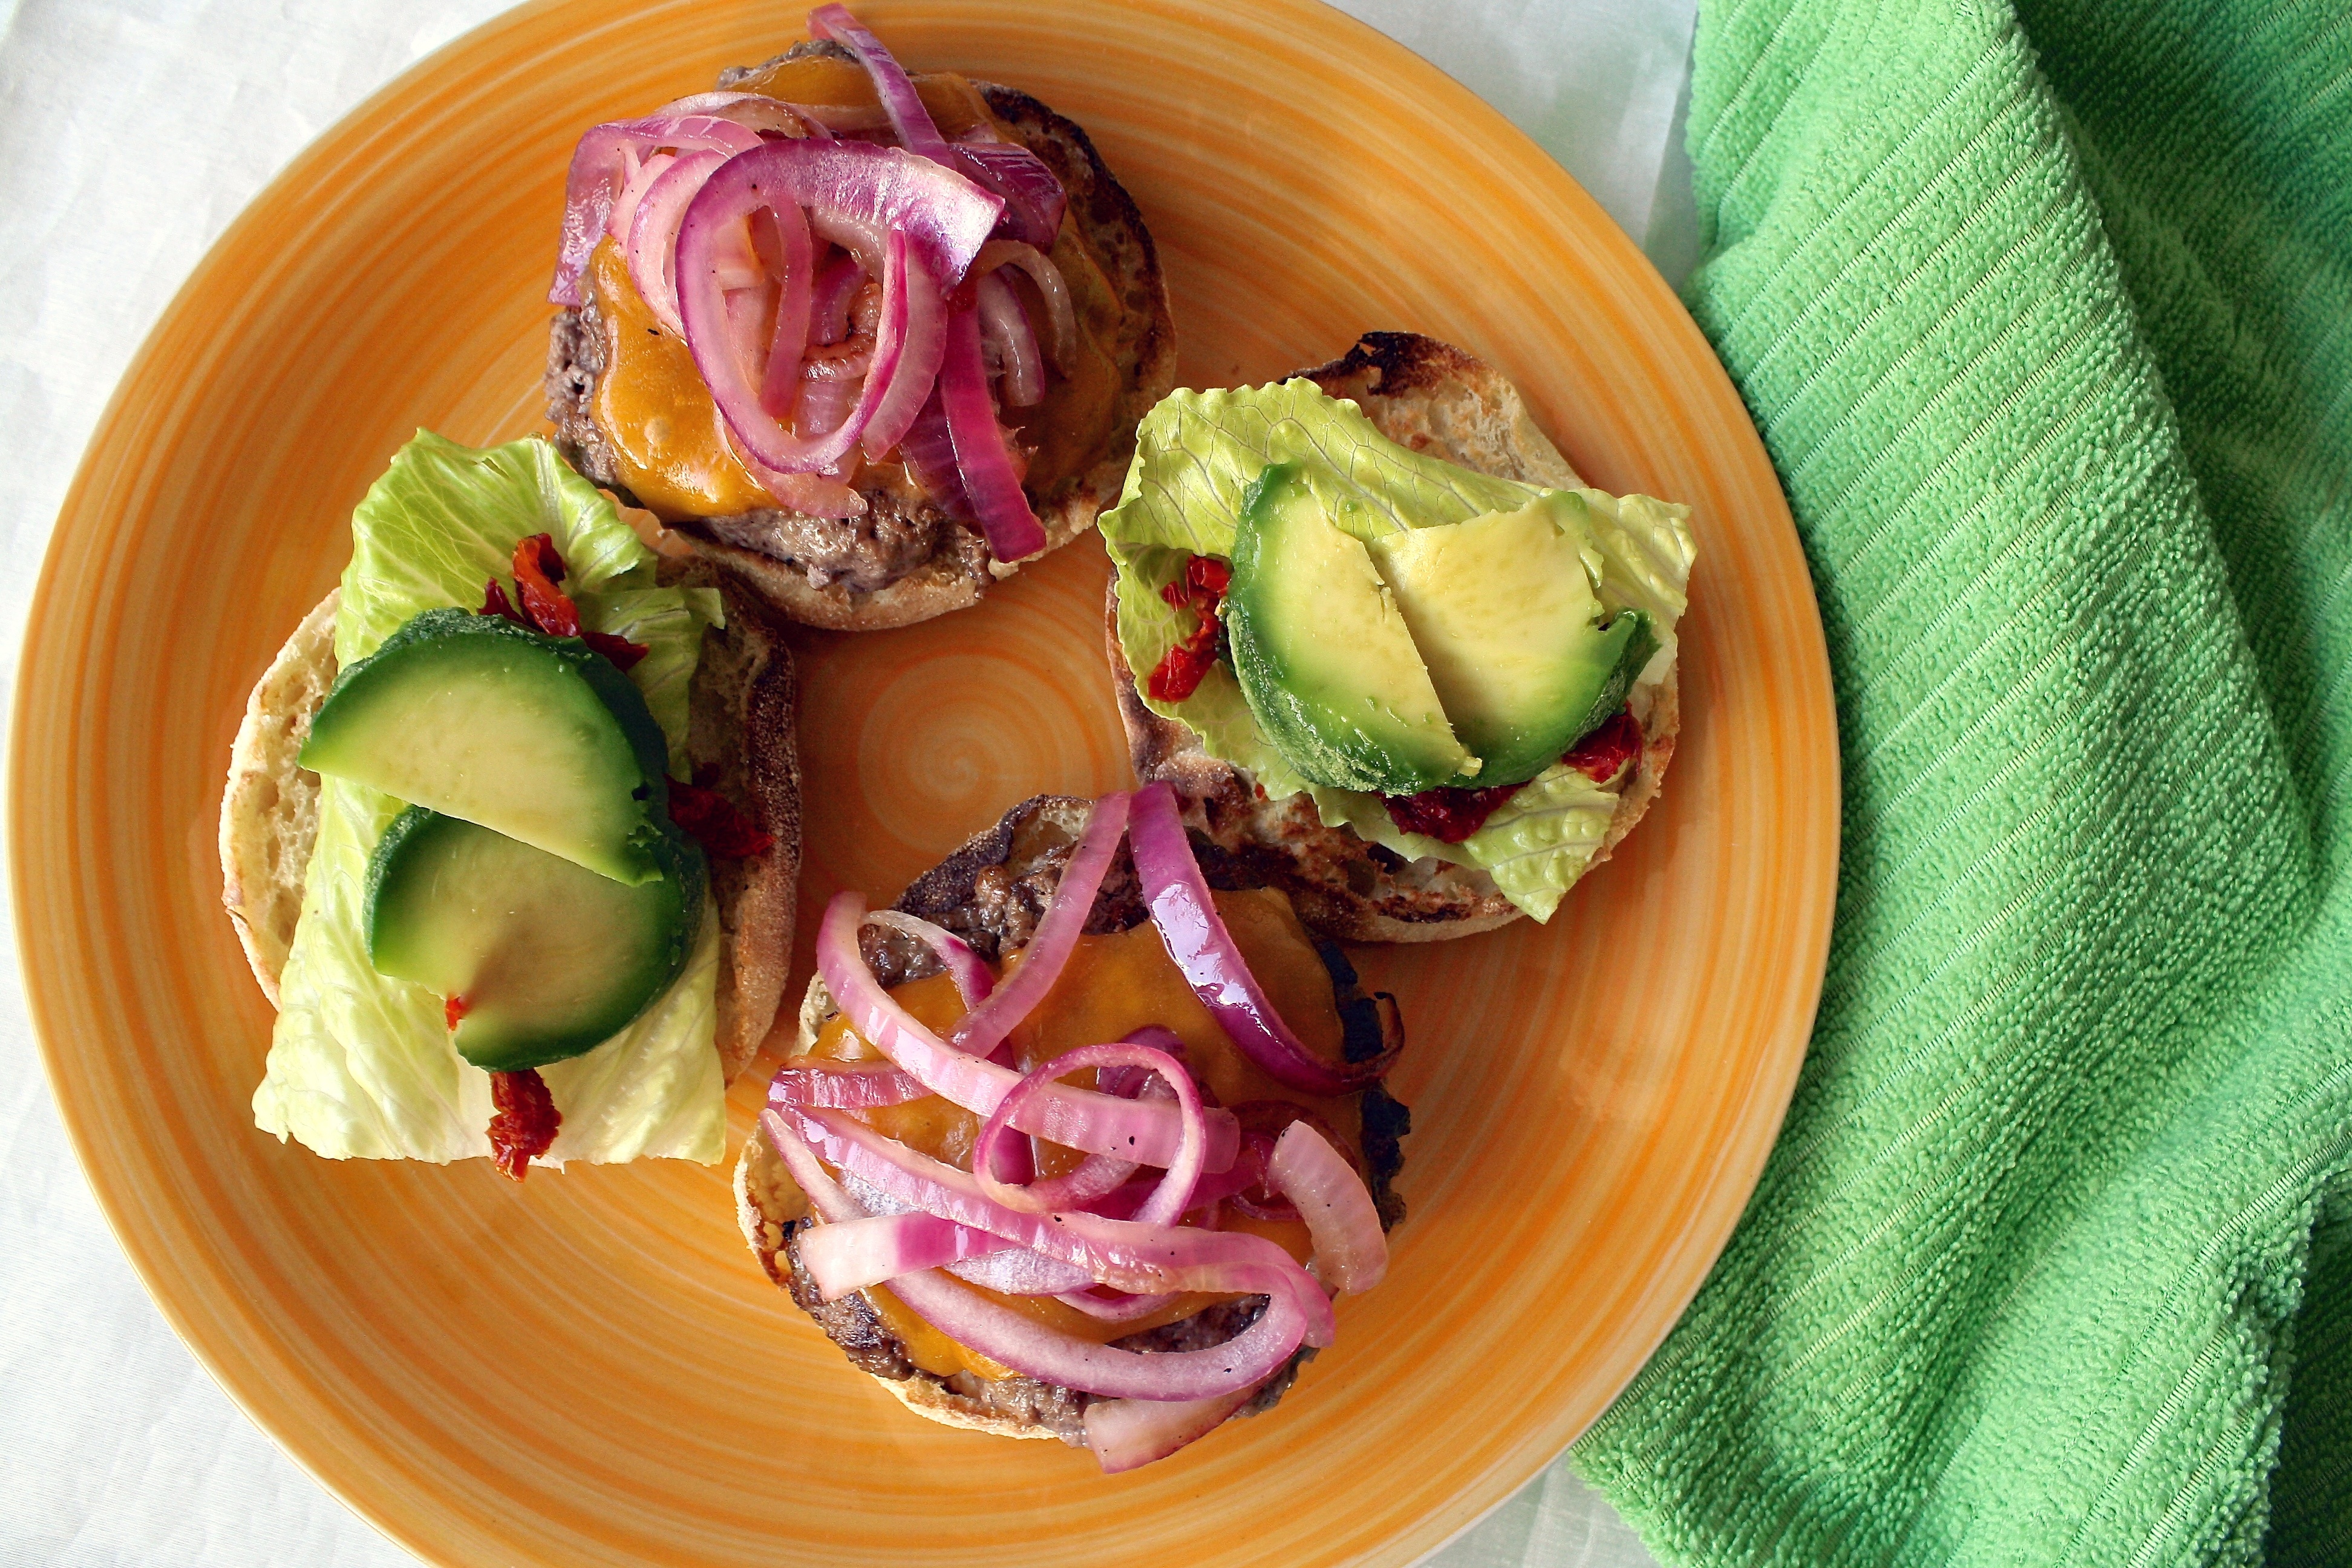
table, restaurant, rustic, summer, dish, meal, food, produce, vegetable, fresh, healthy, meat, lunch, cuisine, beef, homemade, onion, hamburger, sandwich, cheese, bun, cheeseburger, american, dinner, grilled, burgers, patty